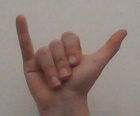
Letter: ya